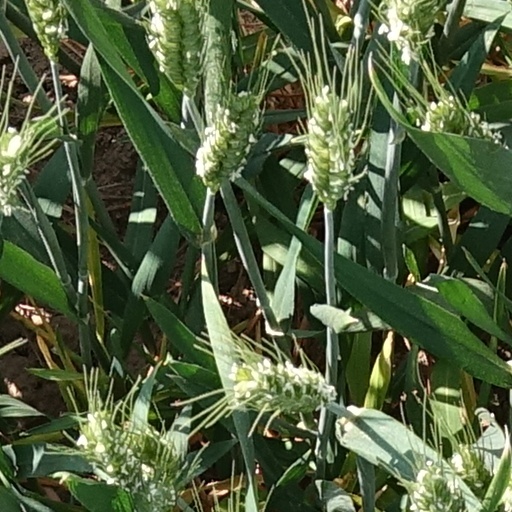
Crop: wheat